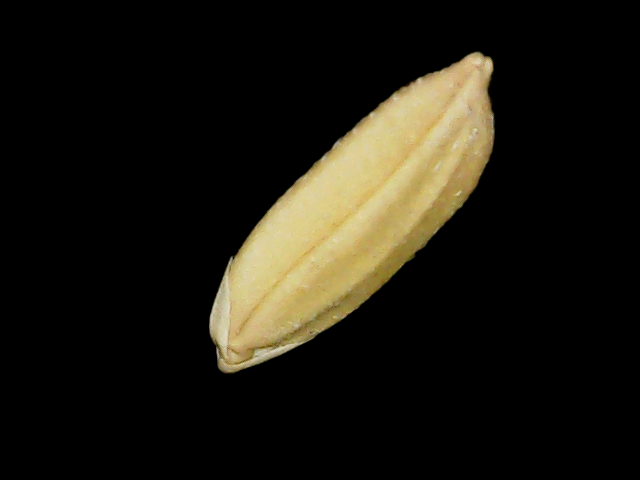
Rice variety: Binadhan10